Gonin Saga

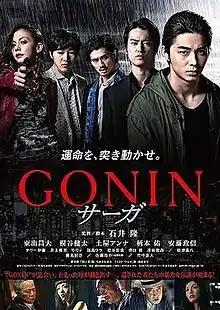
Poster

is a 2015 Japanese drama film directed by Takashi Ishii. It is a sequel to "Gonin" and stars Masahiro Higashide and Masanobu Andō.